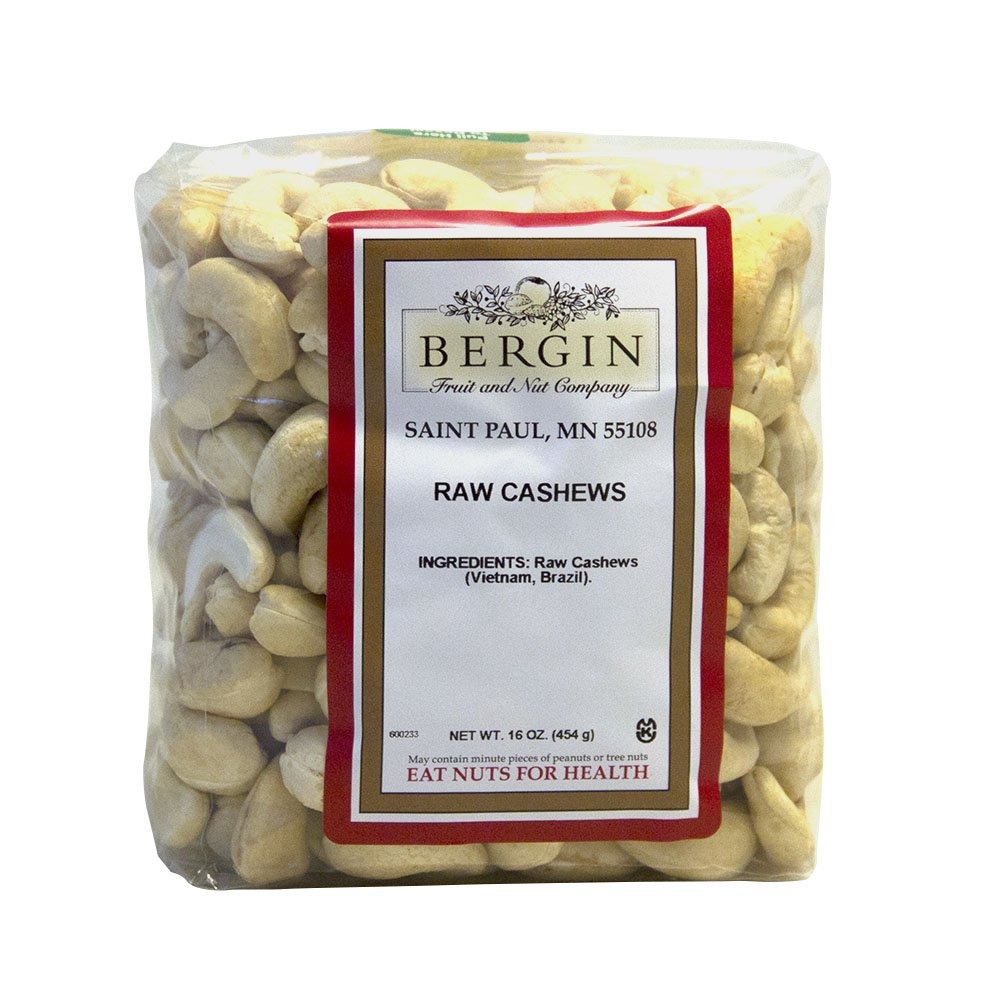
Item Name: Bergin Nut Company Cashew Whole Raw, 16-Ounce Bags (Pack of 2)
Bullet Point 1: Pack of 2, 16-ounce bag
Bullet Point 2: Whole raw cashews
Bullet Point 3: All natural
Value: 32.0
Unit: Ounce

Price: 17.4